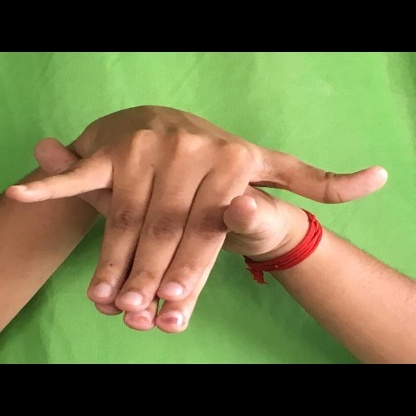
Mudra: Varaha